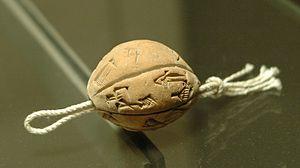
Badge d'identification d'un officier de Lagash, sous le règne d'Uruinimgina (Urukagina), v. 2350 av. J.-C. Inscription
Sumer est une région située à l'extrême sud de la Mésopotamie antique, couvrant une vaste plaine parcourue par le Tigre et l'Euphrate, bordée, au sud-est, par le golfe Persique. Il s'y est développé une importante civilisation à compter de la fin du IVᵉ millénaire av. J.-C. et durant le IIIᵉ millénaire av. J.-C.
L’écriture cunéiforme est un système d'écriture complet mis au point en Basse Mésopotamie entre 3400 et 3300 av. J.-C., qui s'est par la suite répandu dans tout le Proche-Orient ancien, avant de disparaître dans les premiers siècles de l'ère chrétienne. Au départ pictographique et linéaire, la graphie de cette écriture a progressivement évolué vers des signes constitués de traits terminés en forme de « coins » ou « clous », auxquels elle doit son nom, « cunéiforme », qui lui a été donné aux XVIIIᵉ et XIXᵉ siècles. Cette écriture se pratique par incision à l'aide d'un calame sur des tablettes d'argile, ou sur une grande variété d'autres supports.